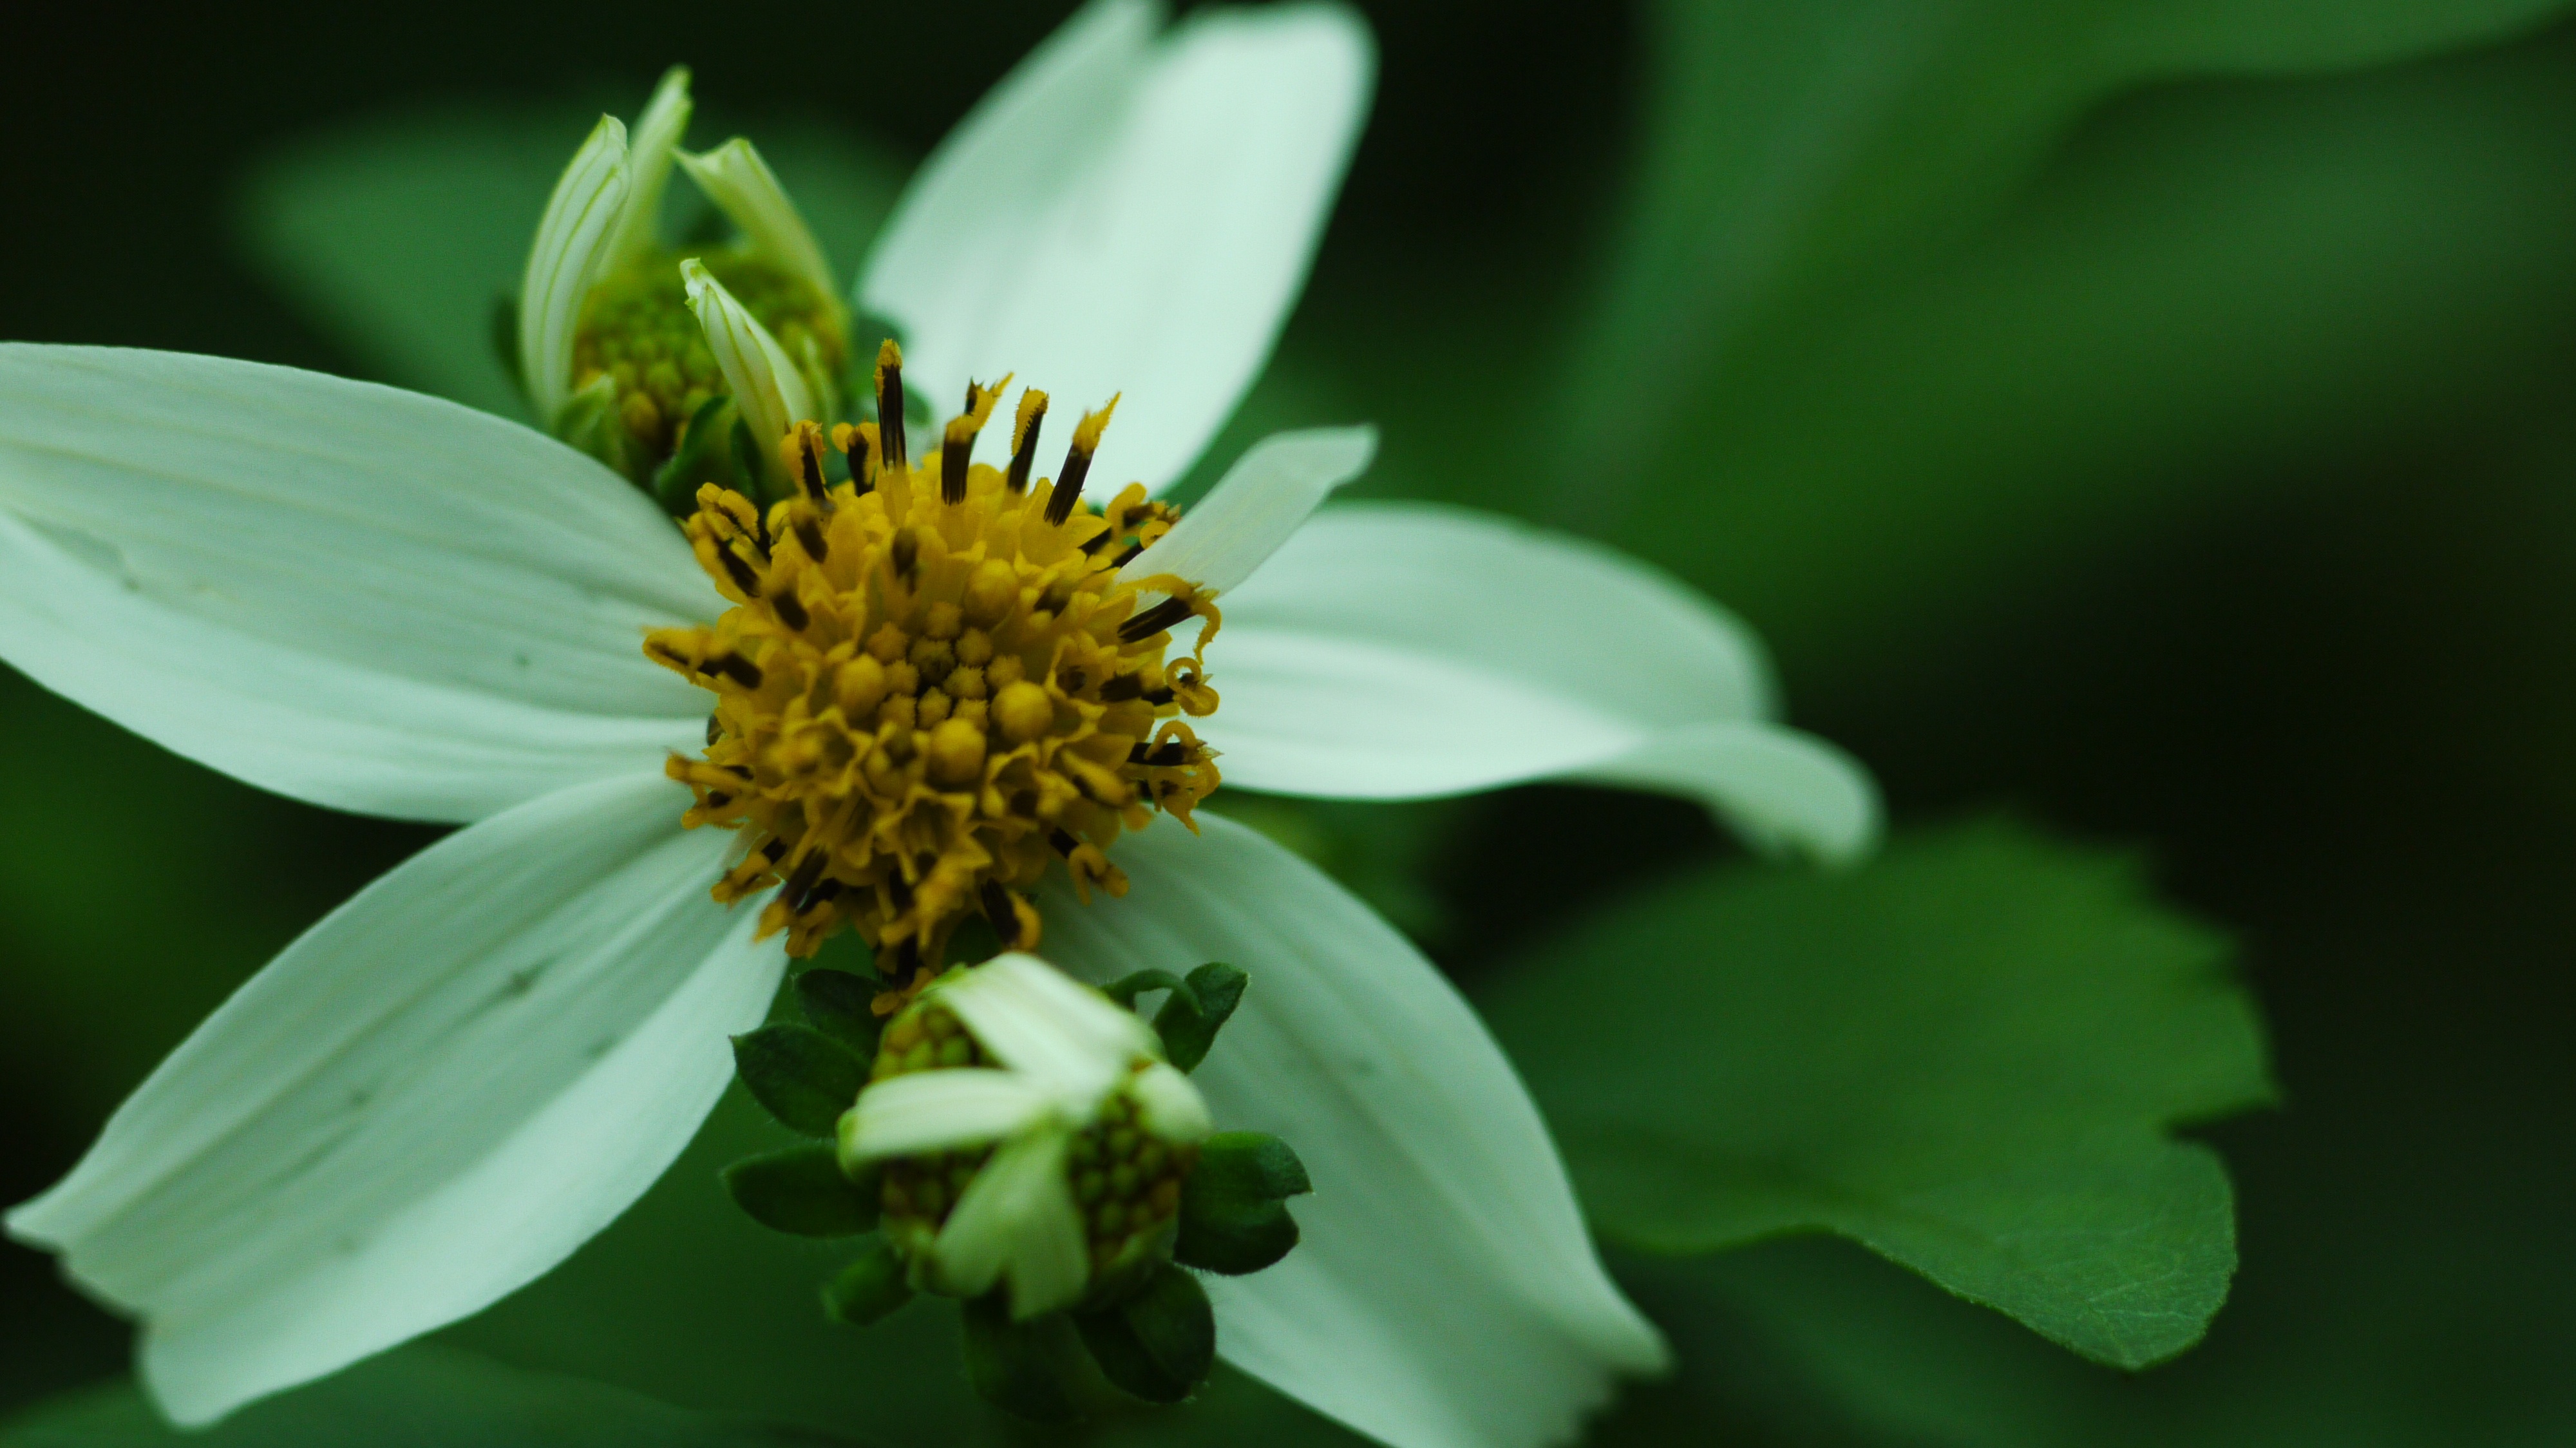
nature, blossom, plant, leaf, flower, petal, daisy, green, botany, yellow, flora, wildflower, close up, macro photography, flowering plant, daisy family, plant stem, land plant